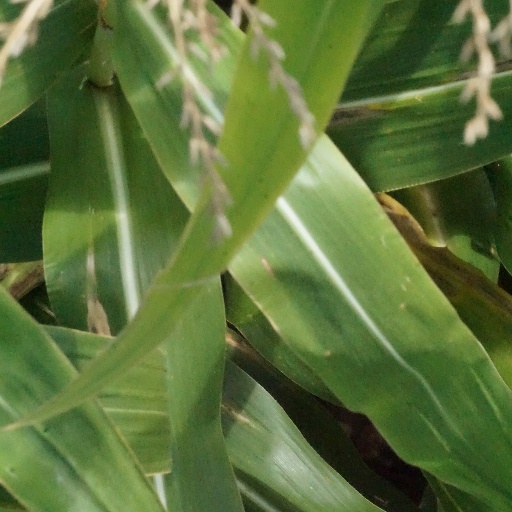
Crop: maize; corn